Avakasi

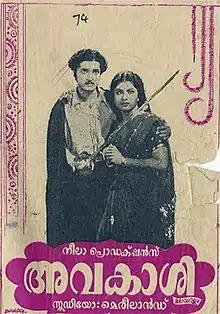

Avakasi is a 1954 Indian Malayalam-language film, directed by Antony Mitradas and produced by P. Subramaniam. The film stars Prem Nazir and Miss Kumari. The film had musical score by Br. Lakshmanan.